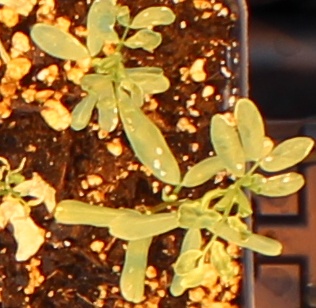
Label: Lentil